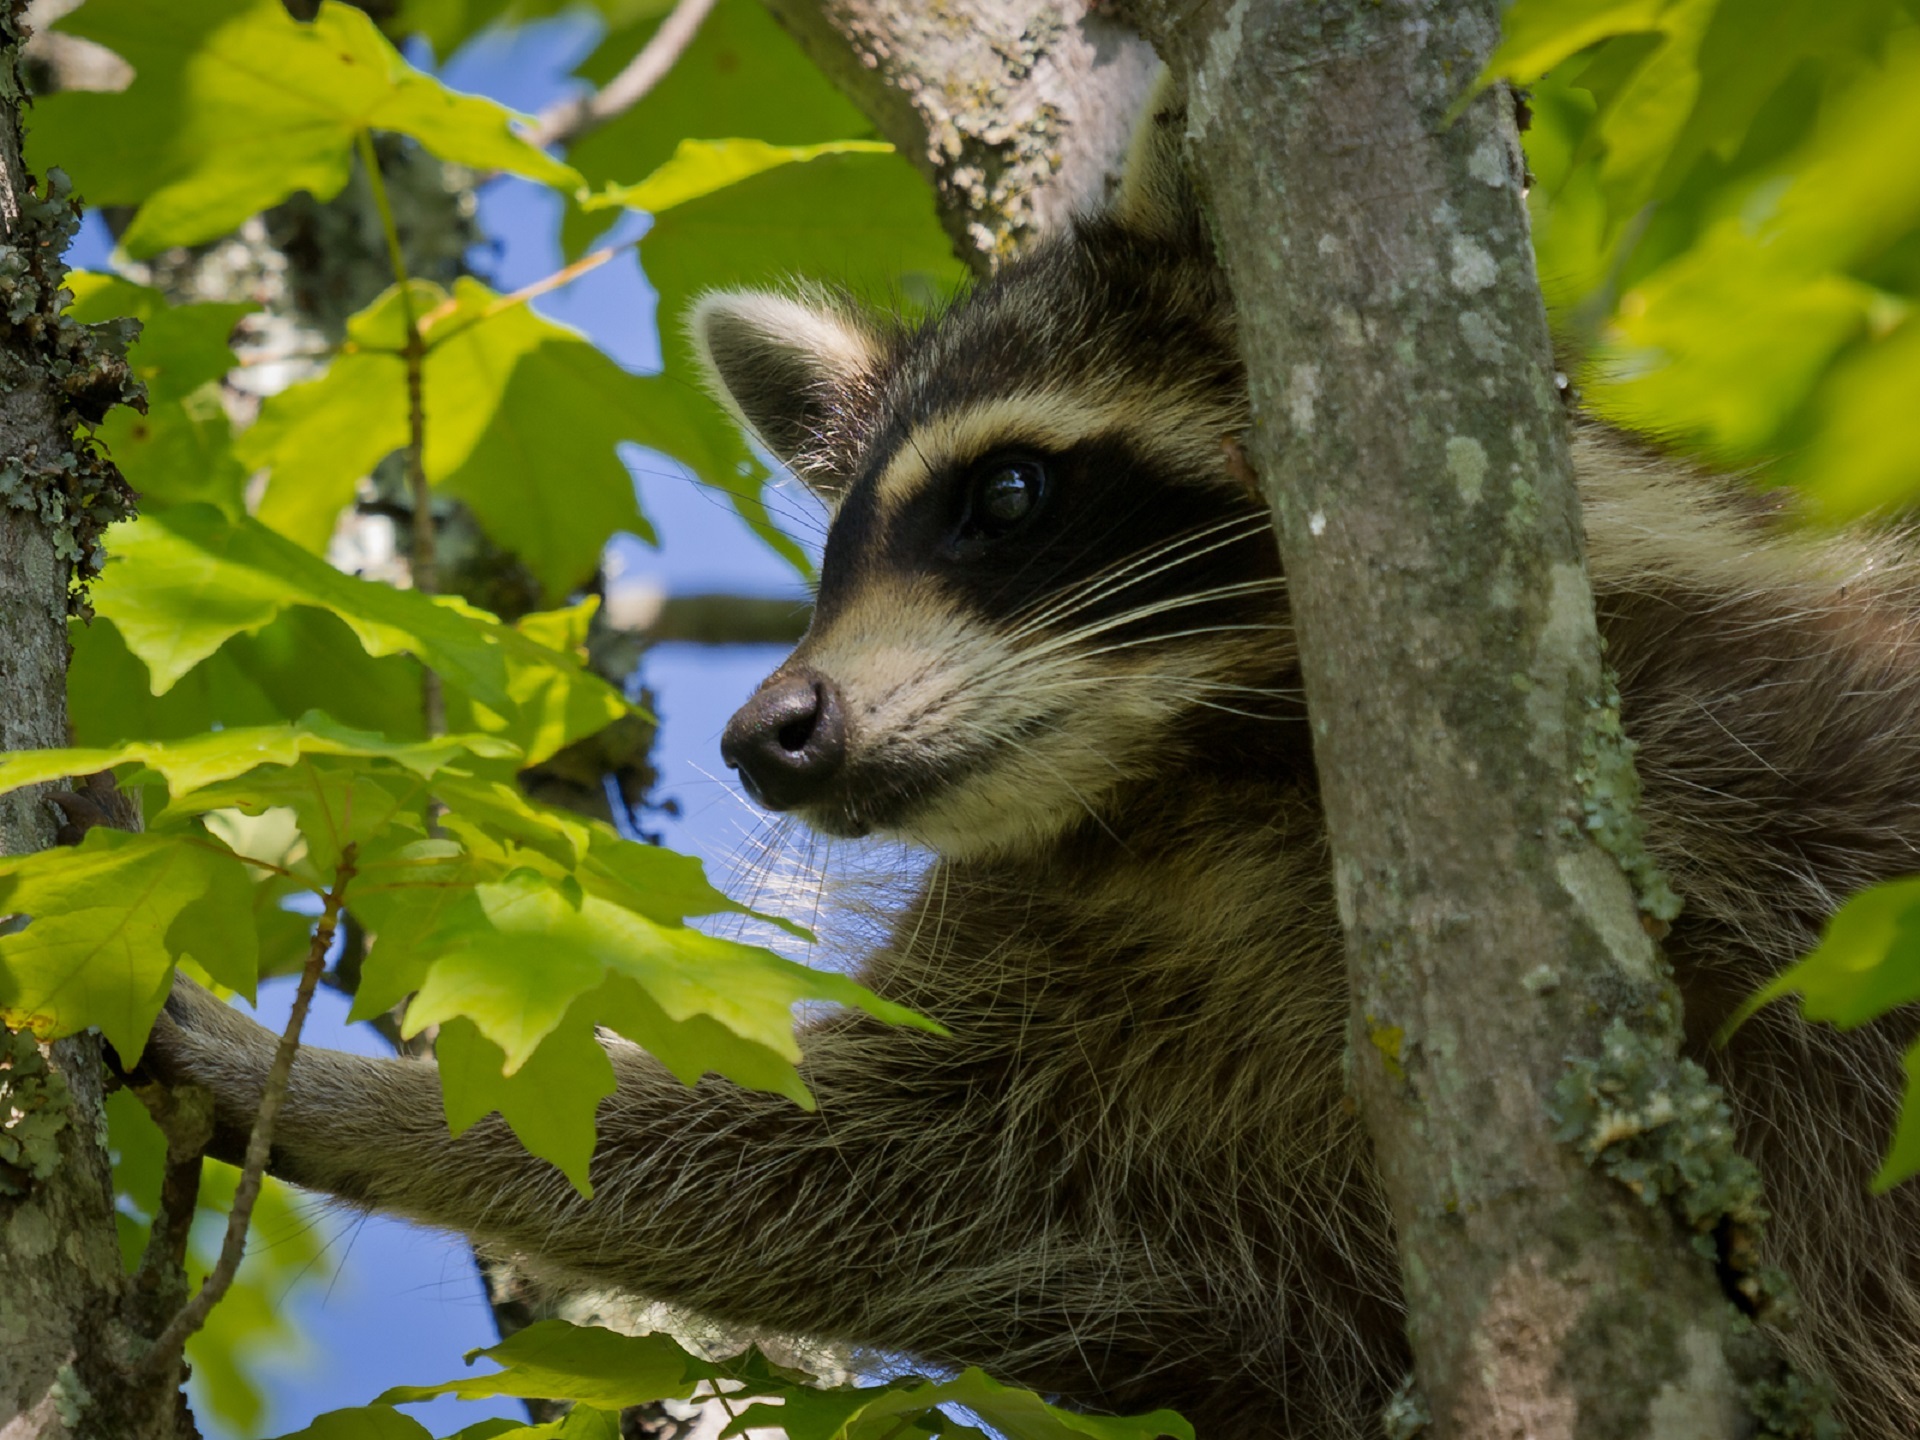
tree, nature, branch, leaf, trunk, cute, wildlife, fur, portrait, young, jungle, critter, flora, fauna, leaves, outdoors, whiskers, mask, raccoon, snout, limb, rainforest, bandit, woodland, organism, procyon, procyonidae, viverridae, terrestrial animal